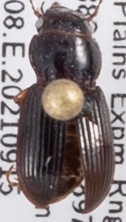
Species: Cratacanthus dubius
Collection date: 2021-09-15
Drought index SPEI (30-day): -0.83
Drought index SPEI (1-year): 0.142
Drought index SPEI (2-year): -0.71